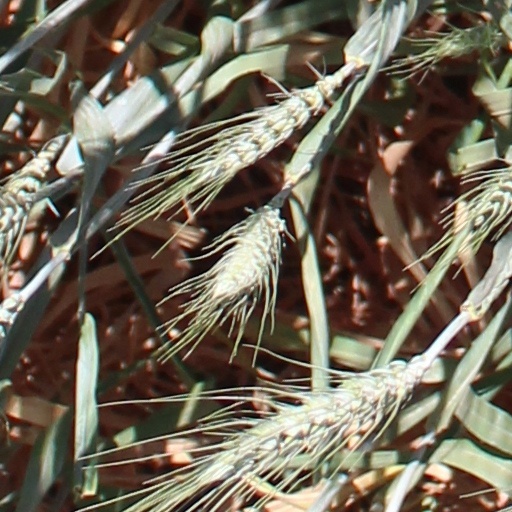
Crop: wheat